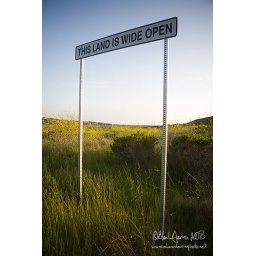
An obscure road sign in San Clemente